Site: brandenburg
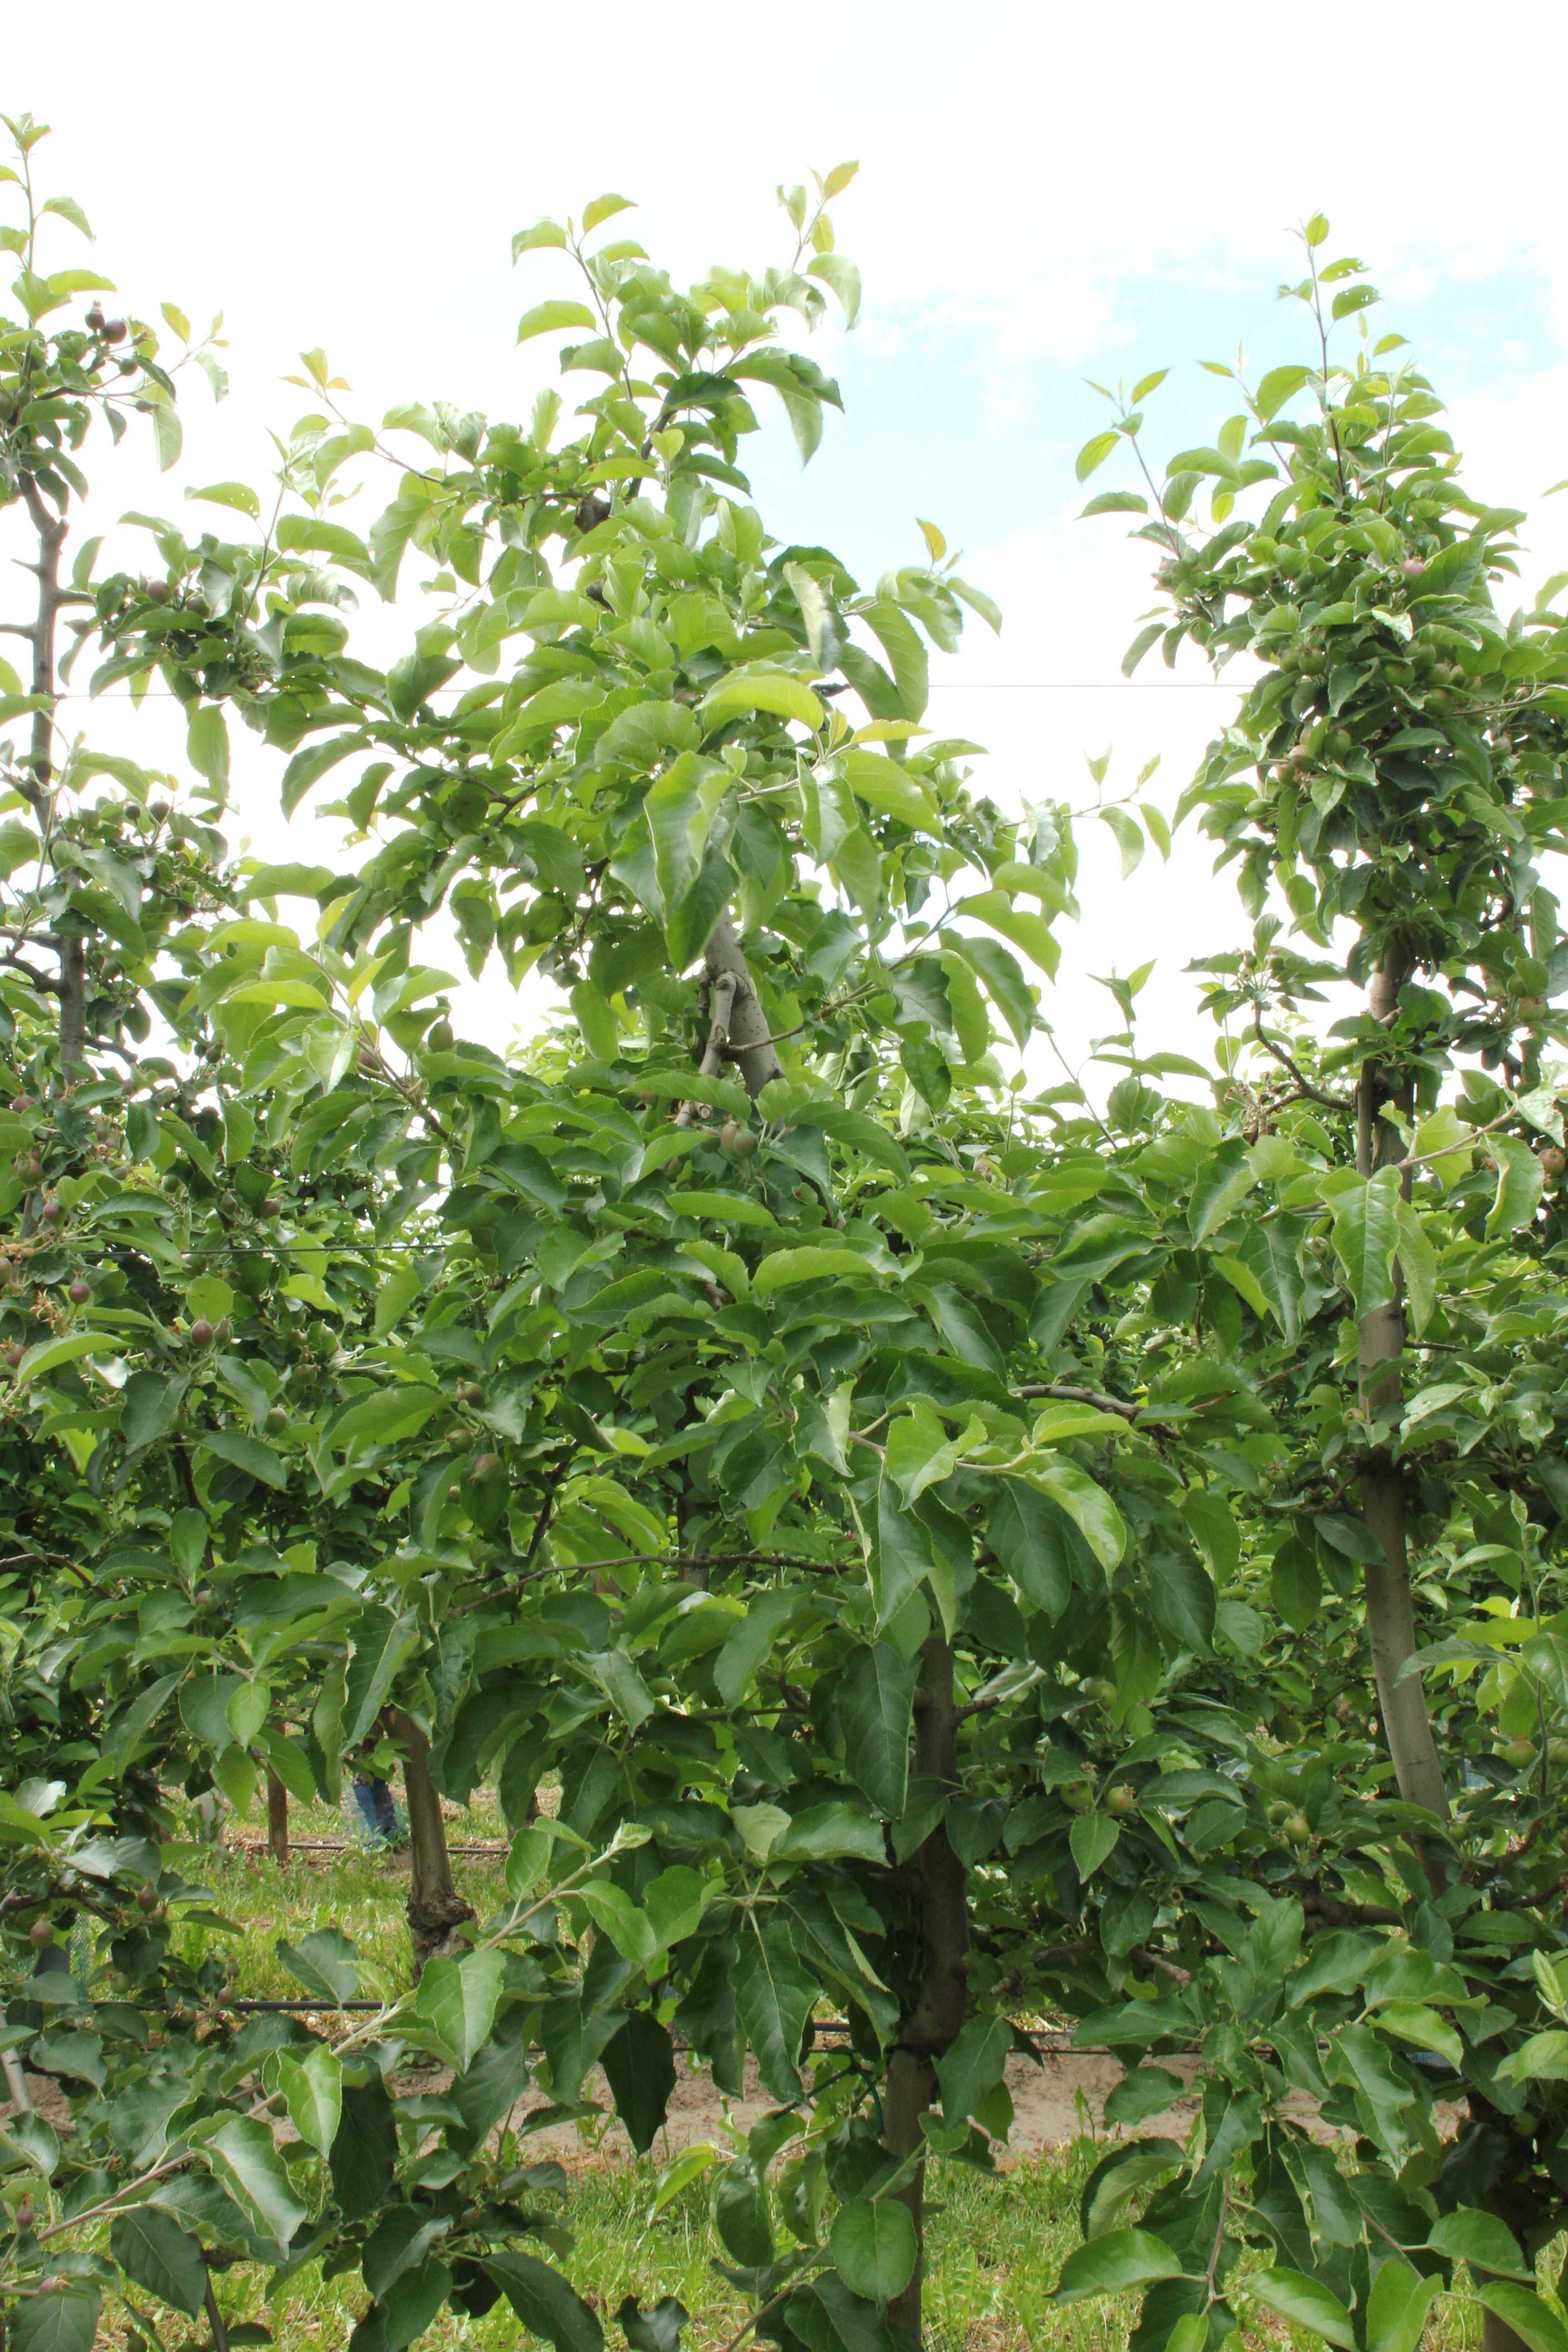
Growth stage (BBCH 72): Development of fruit